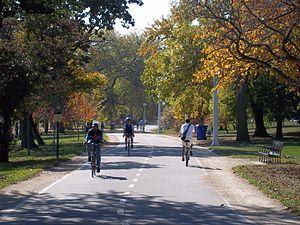
Le Chicago Park District est le plus ancien et financièrement le plus important « Park district » aux États-Unis. En effet, le CPD dispose d'un budget annuel de 385 millions de dollars. Le Chicago Park District est responsable de l'entretien et la gestion de la grande majorité des parcs et espaces verts de la ville de Chicago.